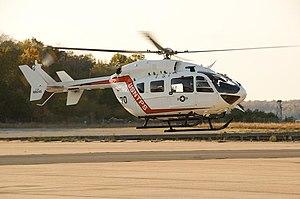
Ceci est la liste des aéronefs qui sont utilisés en 2013 dans les forces armées des États-Unis. La liste est d’abord découpée en fonction des branches de l’armée américaine puis en fonction du type d’appareil. Plusieurs interventions sur l'article n'ont pas tenu compte de la date.
L’Eurocopter UH-72 Lakota est un hélicoptère à double turbine équipé d’un rotor principal à quatre pales. L’UH-72 est un dérivé militarisé de l’Eurocopter EC145 et est construit par American Eurocopter, une filiale d’Airbus Group Amérique du Nord à Columbus dans l’État du Mississippi.